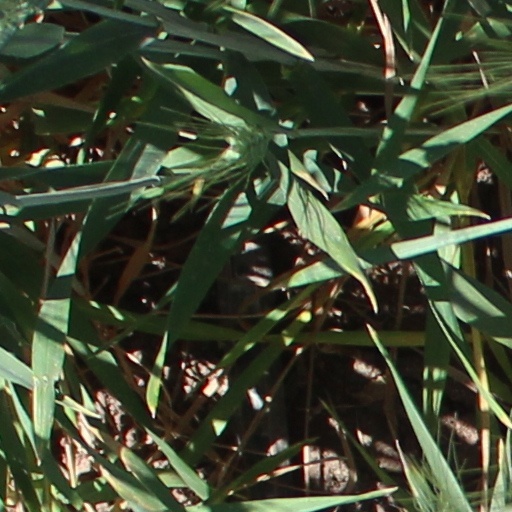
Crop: wheat